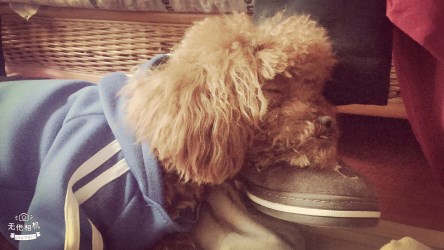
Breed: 7449-n000128-teddy